Laureana Wright de Kleinhans

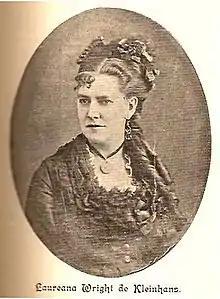

Laureana Wright de Kleinhans (4 July 1846 – 22 September 1896), or simply known as Laurena was a Mexican writer and feminist pioneer. Her writings on the role of women, were revolutionary for her time. Her magazine, "Violets of Anahuac" in 1887, changed the paradigm by promoting as the core ideology of the magazine, the feminine ideal of a cultured, educated wife and mother. The publication promoted female education and insisted that the intellectual equality between men and women was the means of emancipation. She was one of the first feminist theorists in Mexico, asking women to question their role in society and the conditions in which they lived. She covered topics such as education, women's suffrage and legal equality between men and women. She wrote patriotic poetry and served as the vice president of the Spiritualist Society of Mexico, which she joined because one of its principles held that men and women were of equal intelligence.